Naomi (biblical figure)

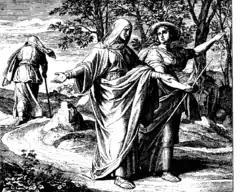
Naomi (center) walking with Ruth, woodcut by Julius Schnorr von Karolsfeld

Webb points out Naomi's "feminine scheming" in forcing Boaz's hand. Yitzhak Berger suggests that Naomi's plan was that Ruth seduce Boaz, just as Tamar and the daughters of Lot all seduced "an older family member in order to become the mother of his offspring." At the crucial moment, however, "Ruth abandons the attempt at seduction and instead requests a permanent, "legal" union with Boaz."